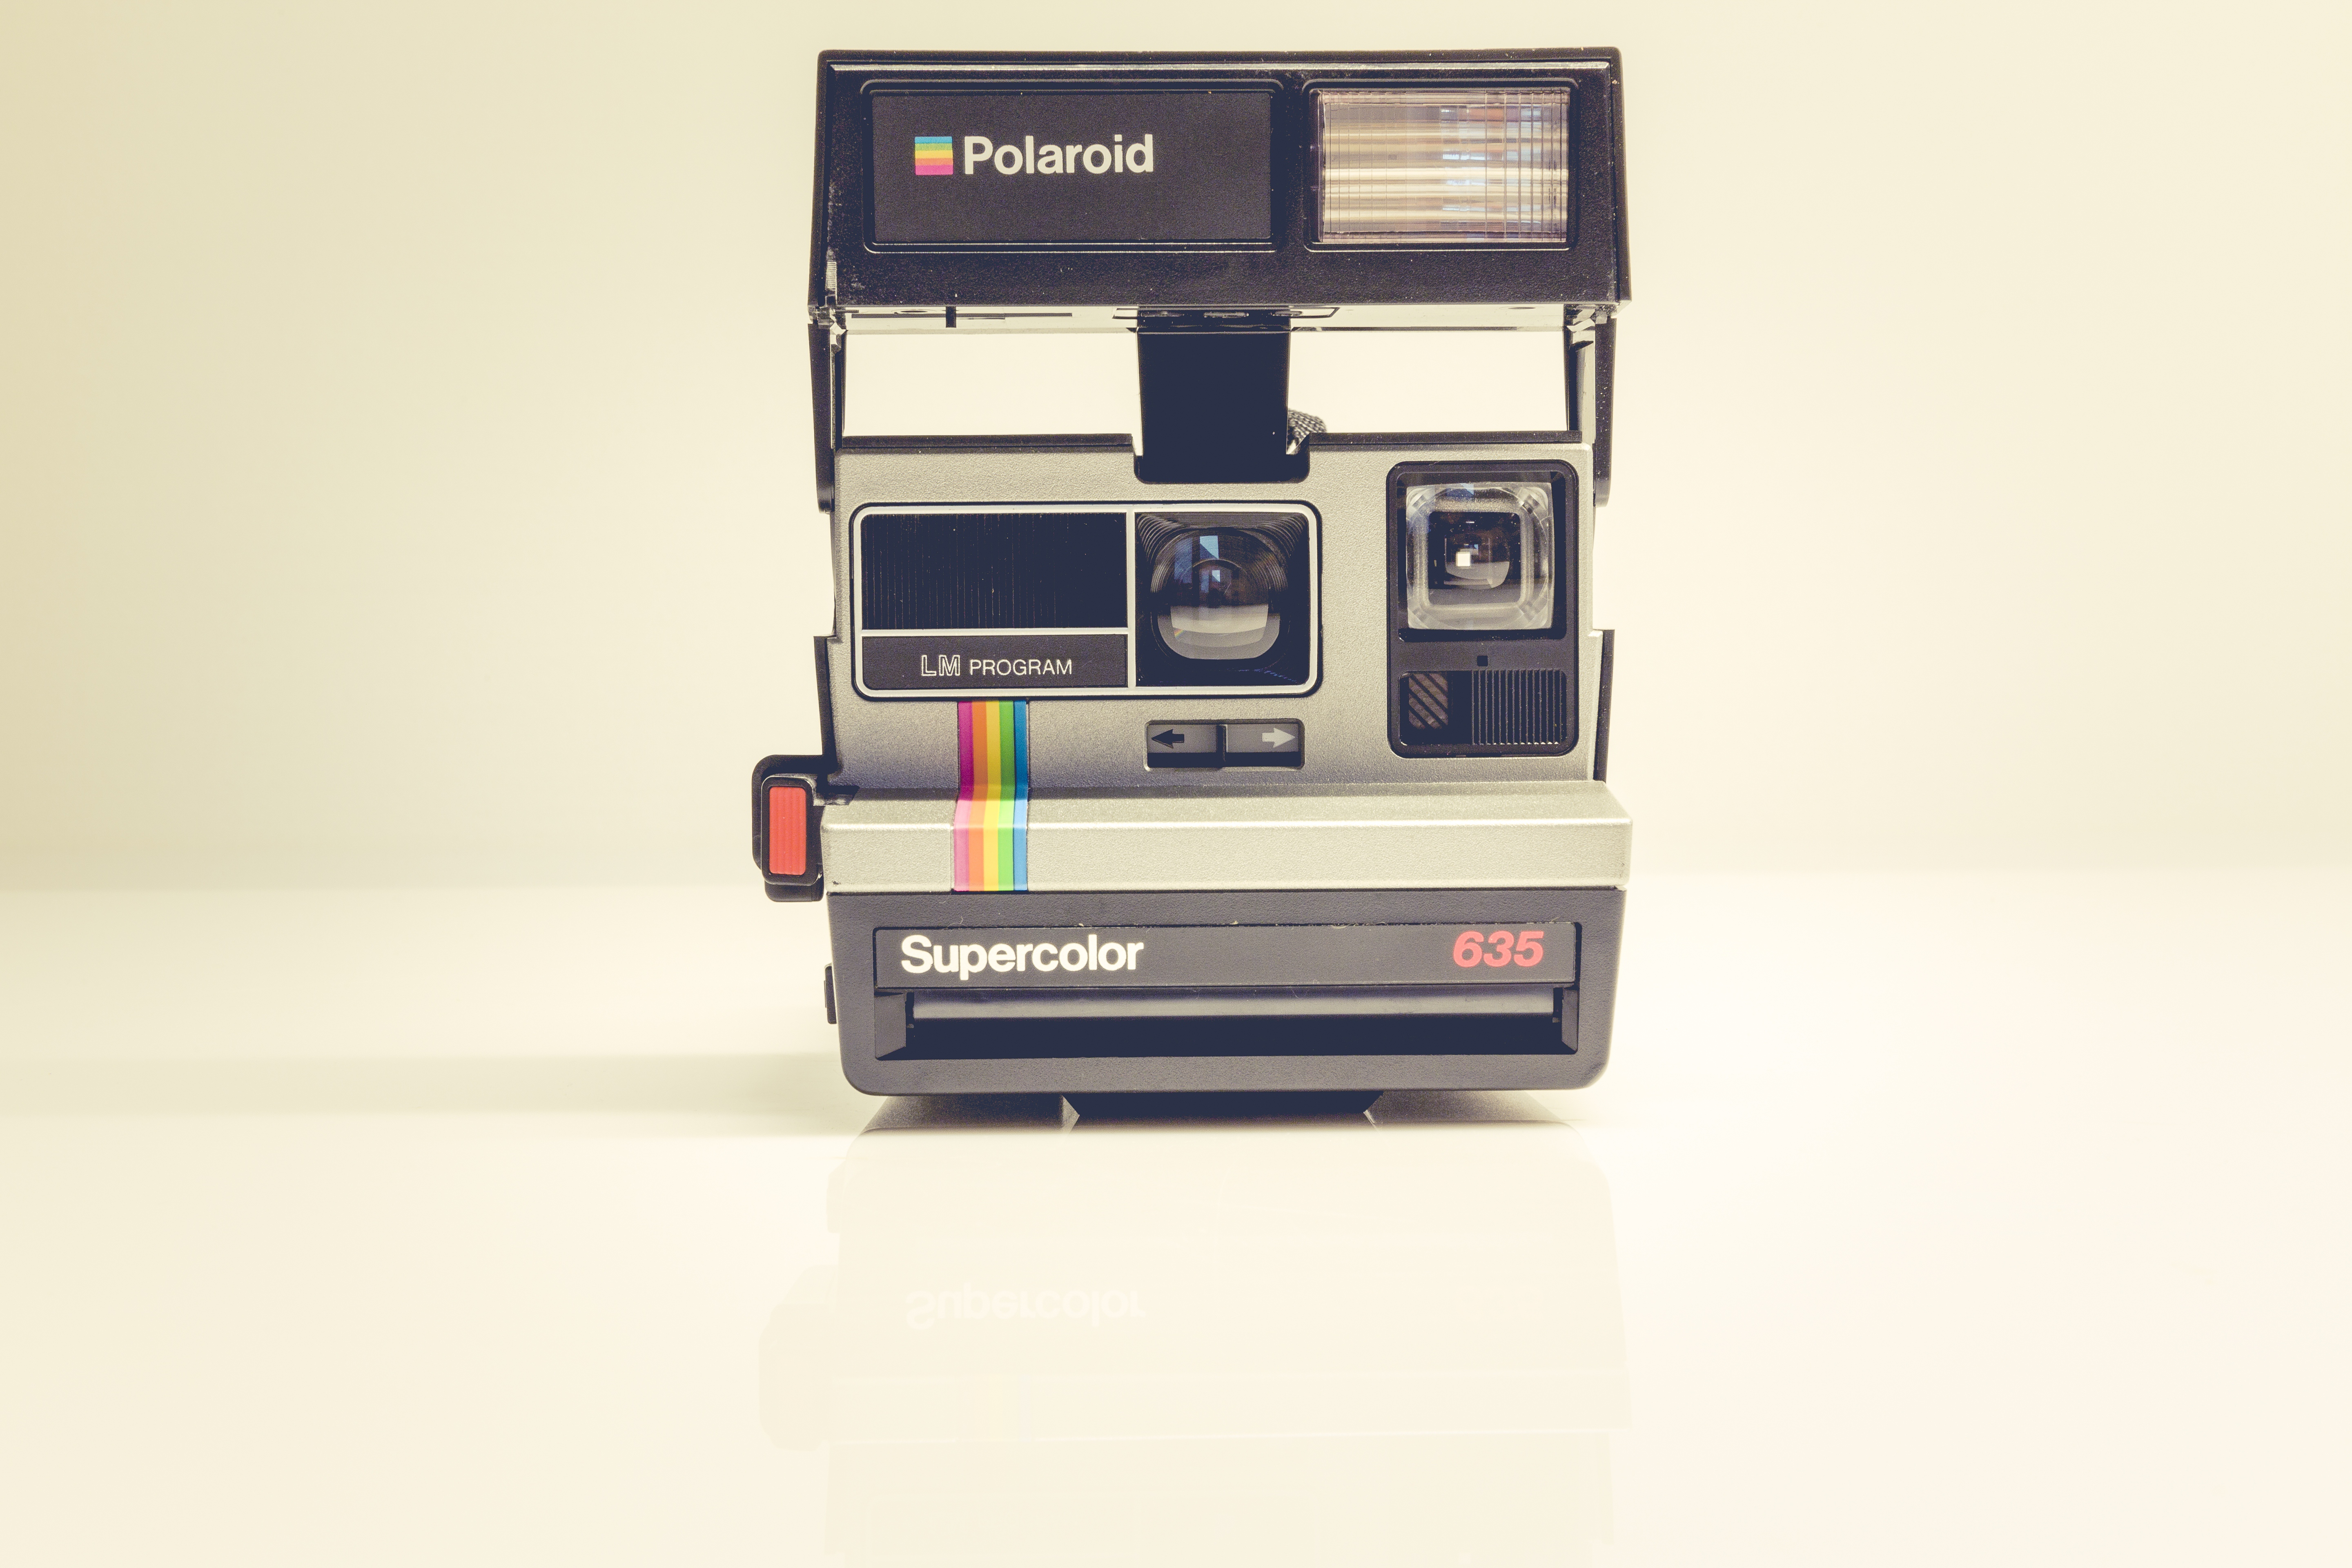
instant camera, cameras optics, technology